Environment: real
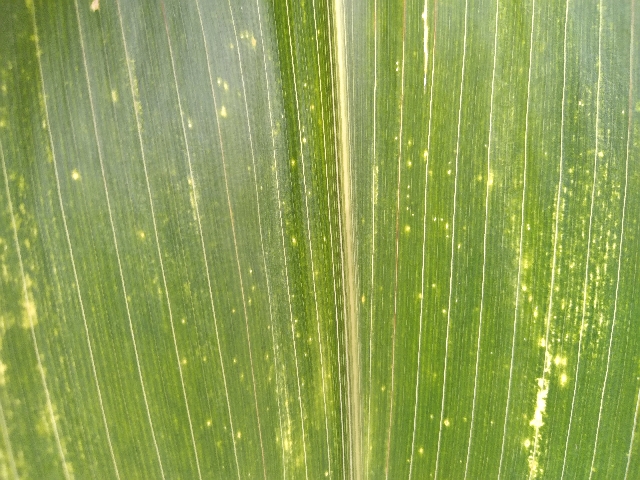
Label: lethal_necrosis